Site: brandenburg
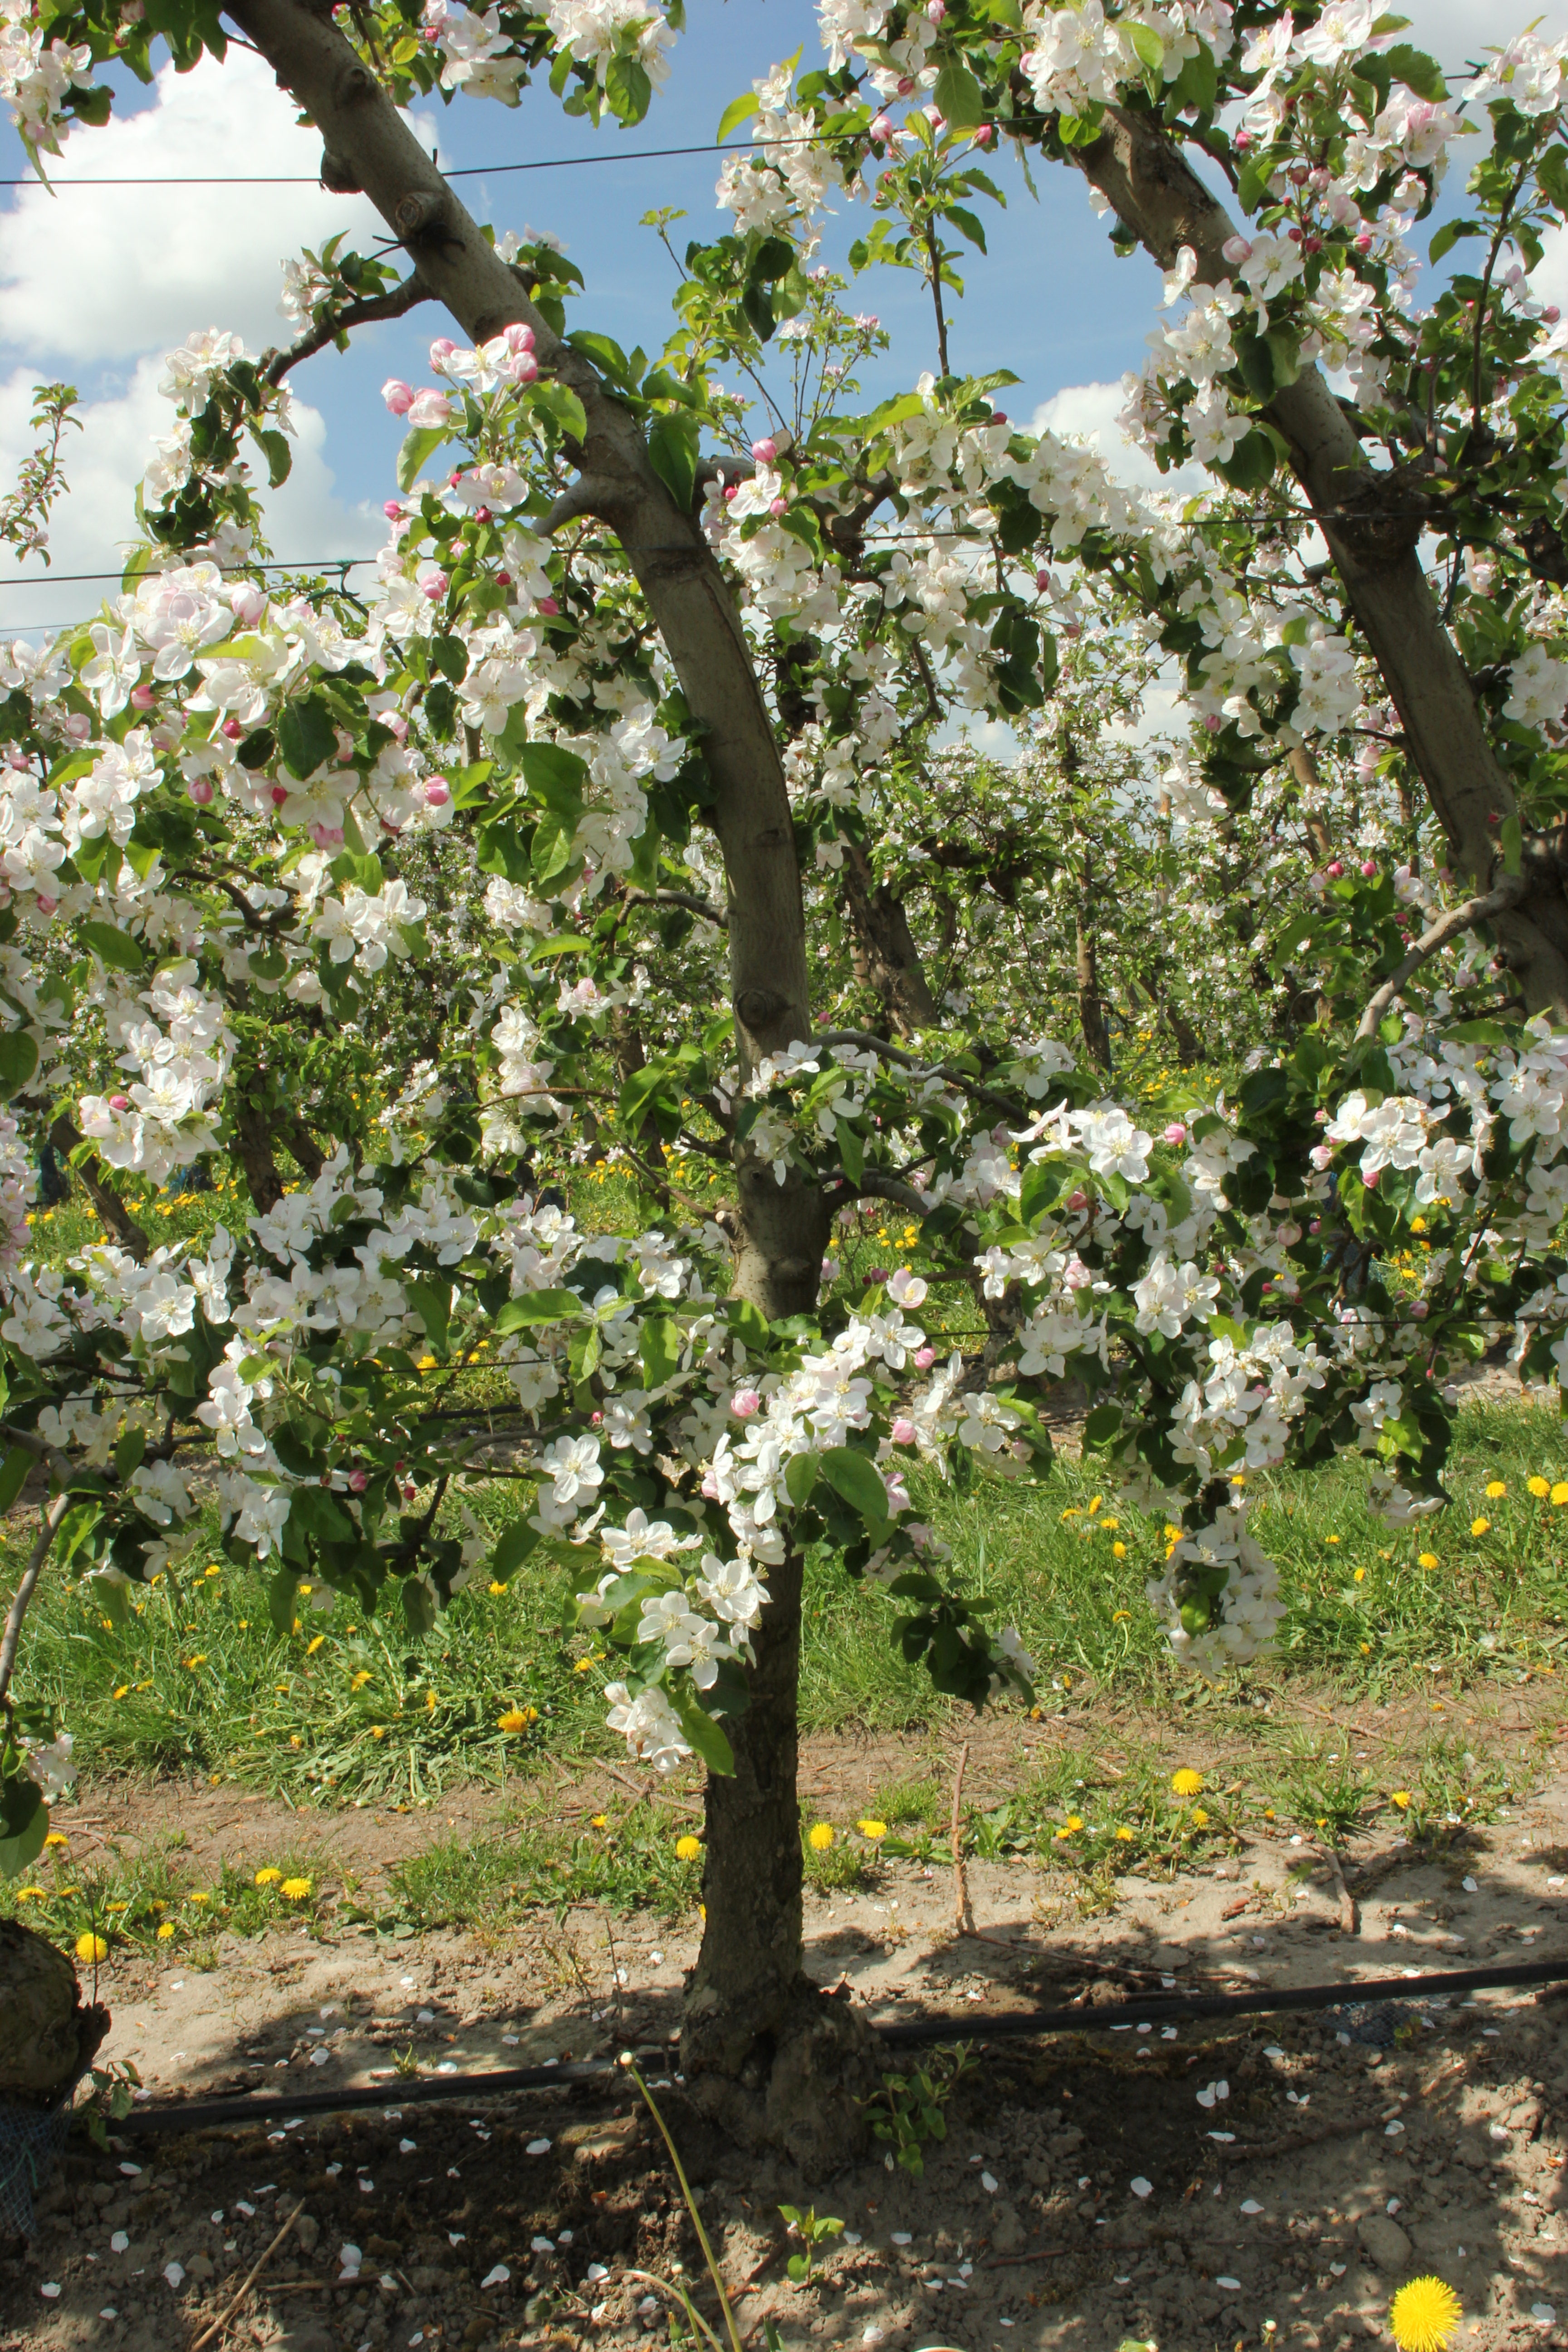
Growth stage (BBCH 65): Flowering